The Causeway

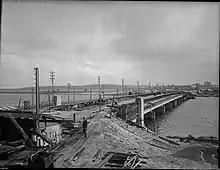
The third Causeway Bridge under construction

In June 1862 major flooding was experienced in many towns in the region, resulting in losses over £30,000. In Perth, Mounts Bay Road was completely submerged, and the original Causeway was almost destroyed after being under of water. However, Governor John Hampton ordered that the Causeway should be reconstructed and raised several feet. The new Causeway was designed by Richard Roach Jewell and built by convicts.